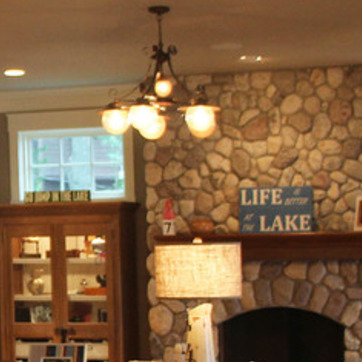
Material: stone